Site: brandenburg
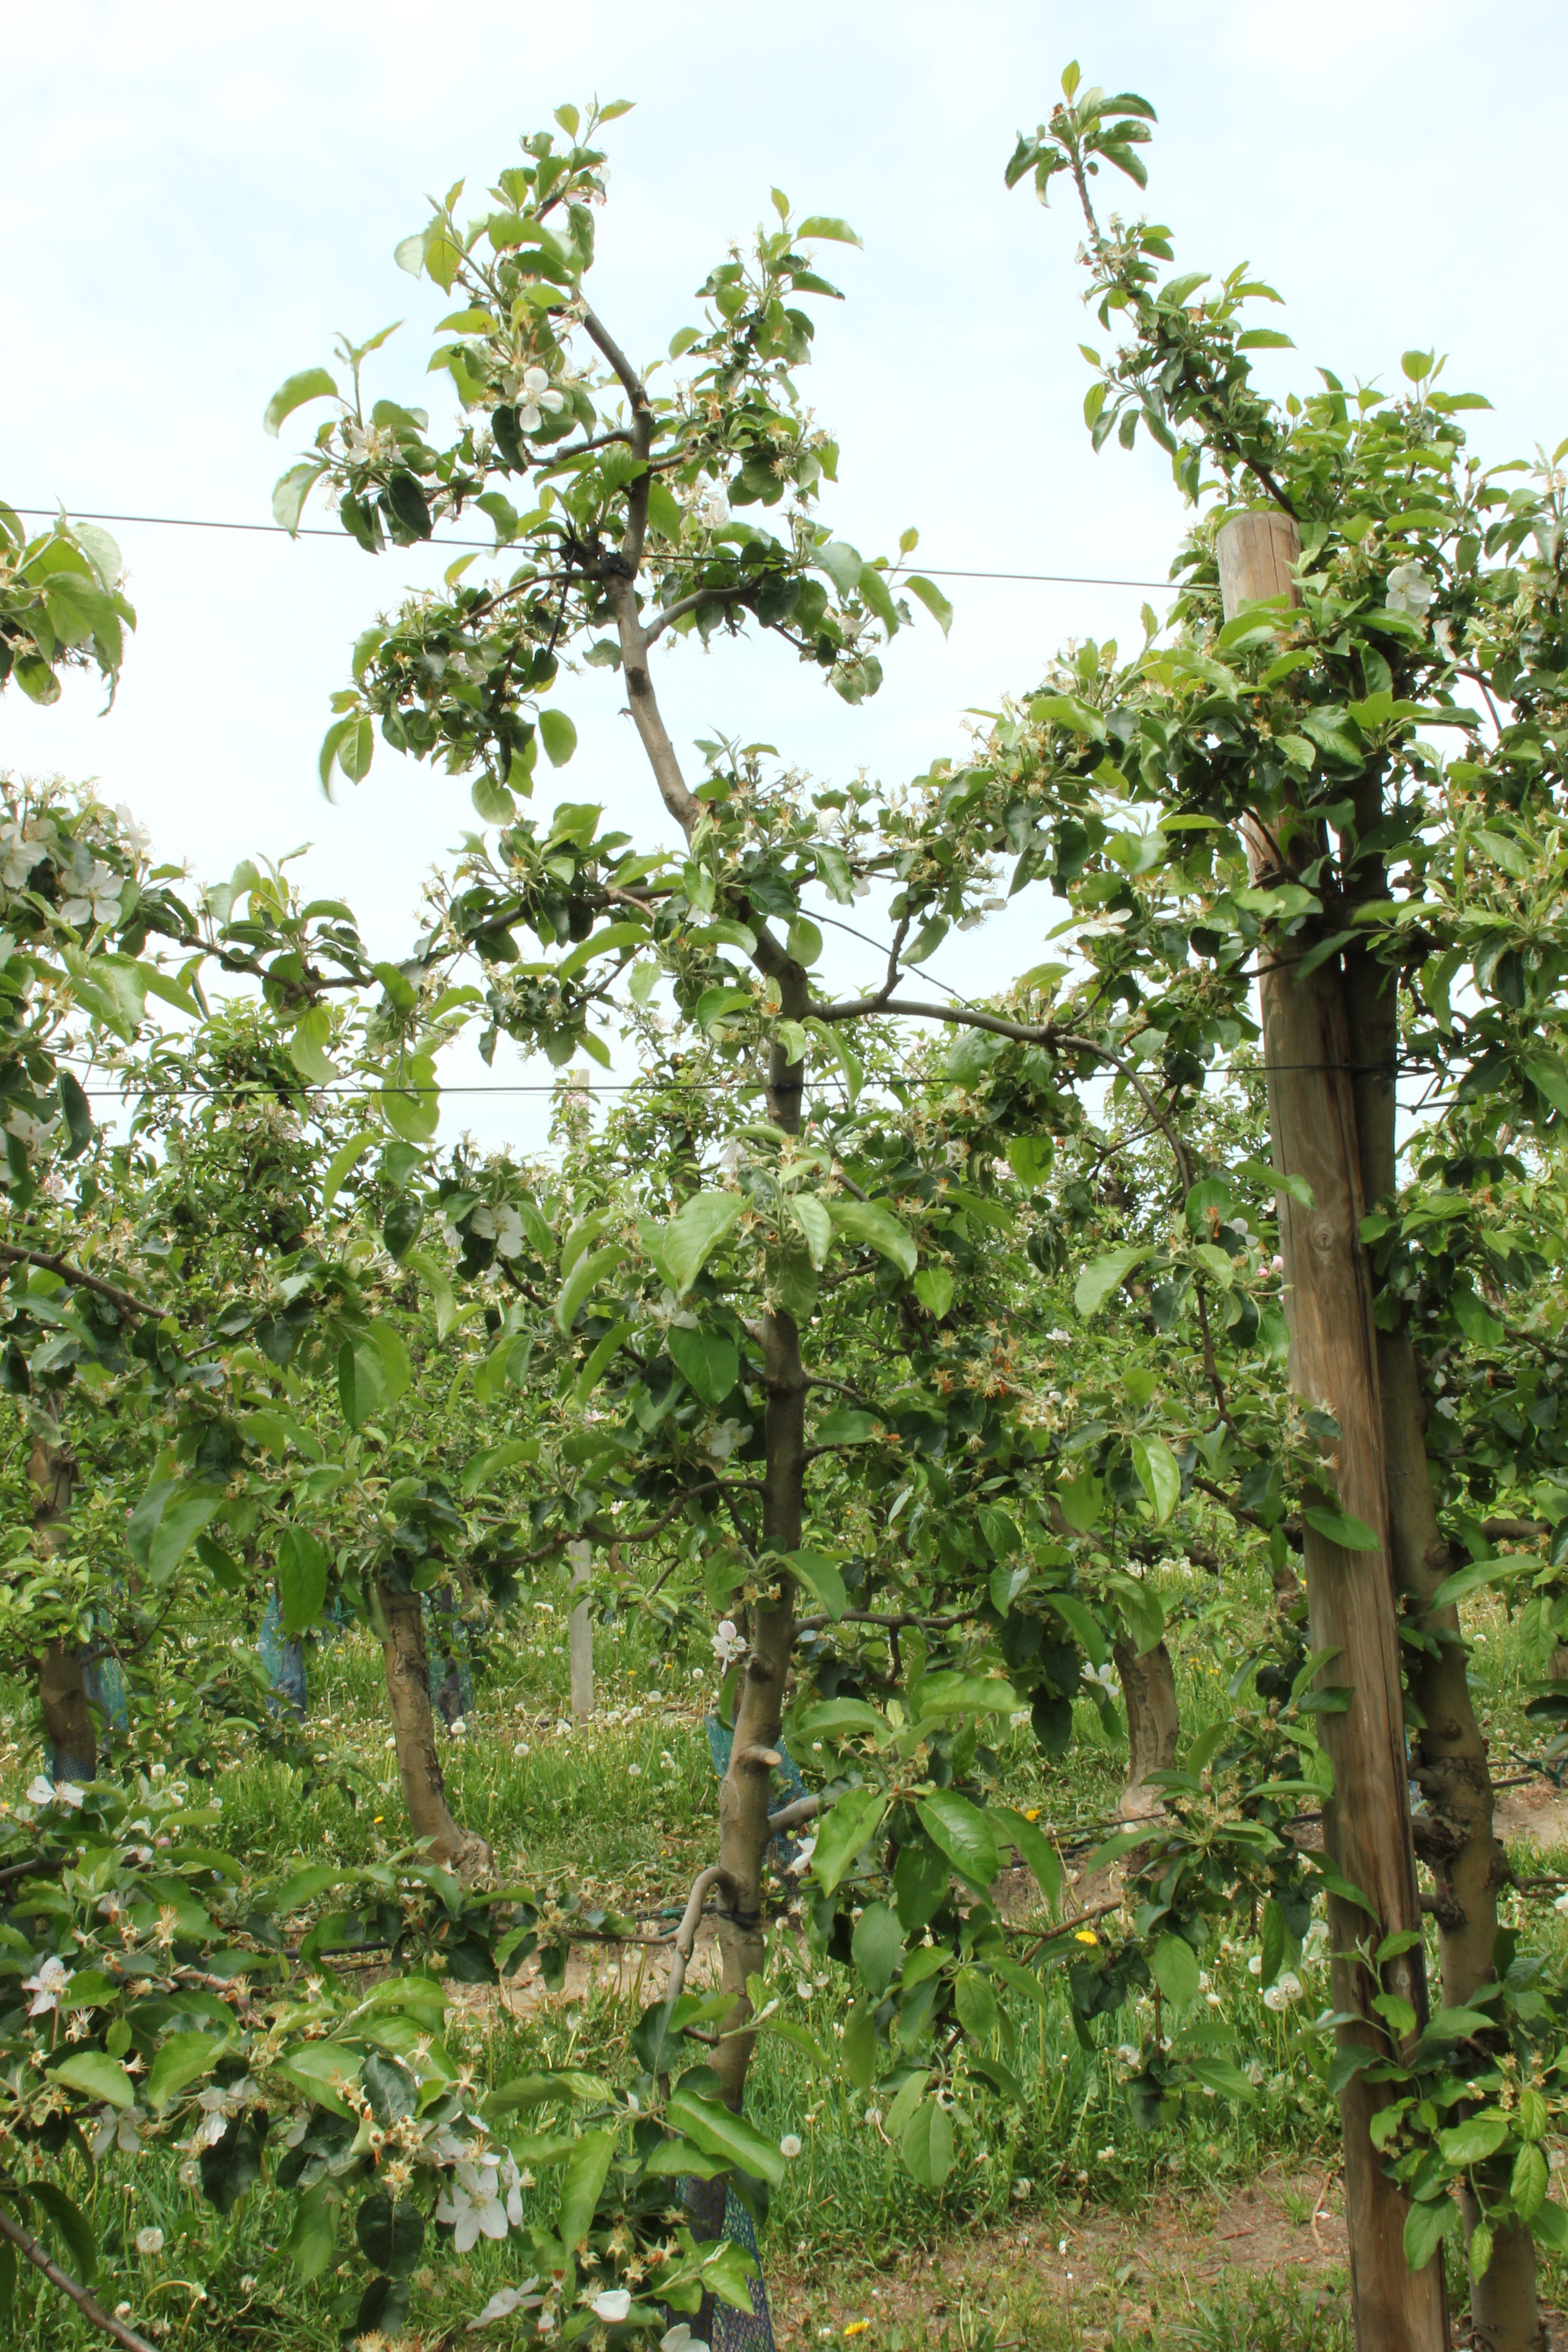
Growth stage (BBCH 67): Flowering